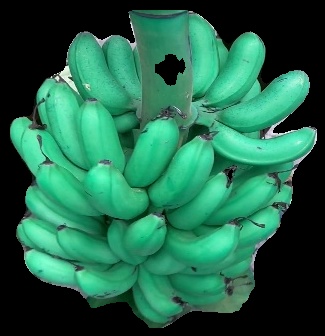
Variety: rasbale
Grade: grade1